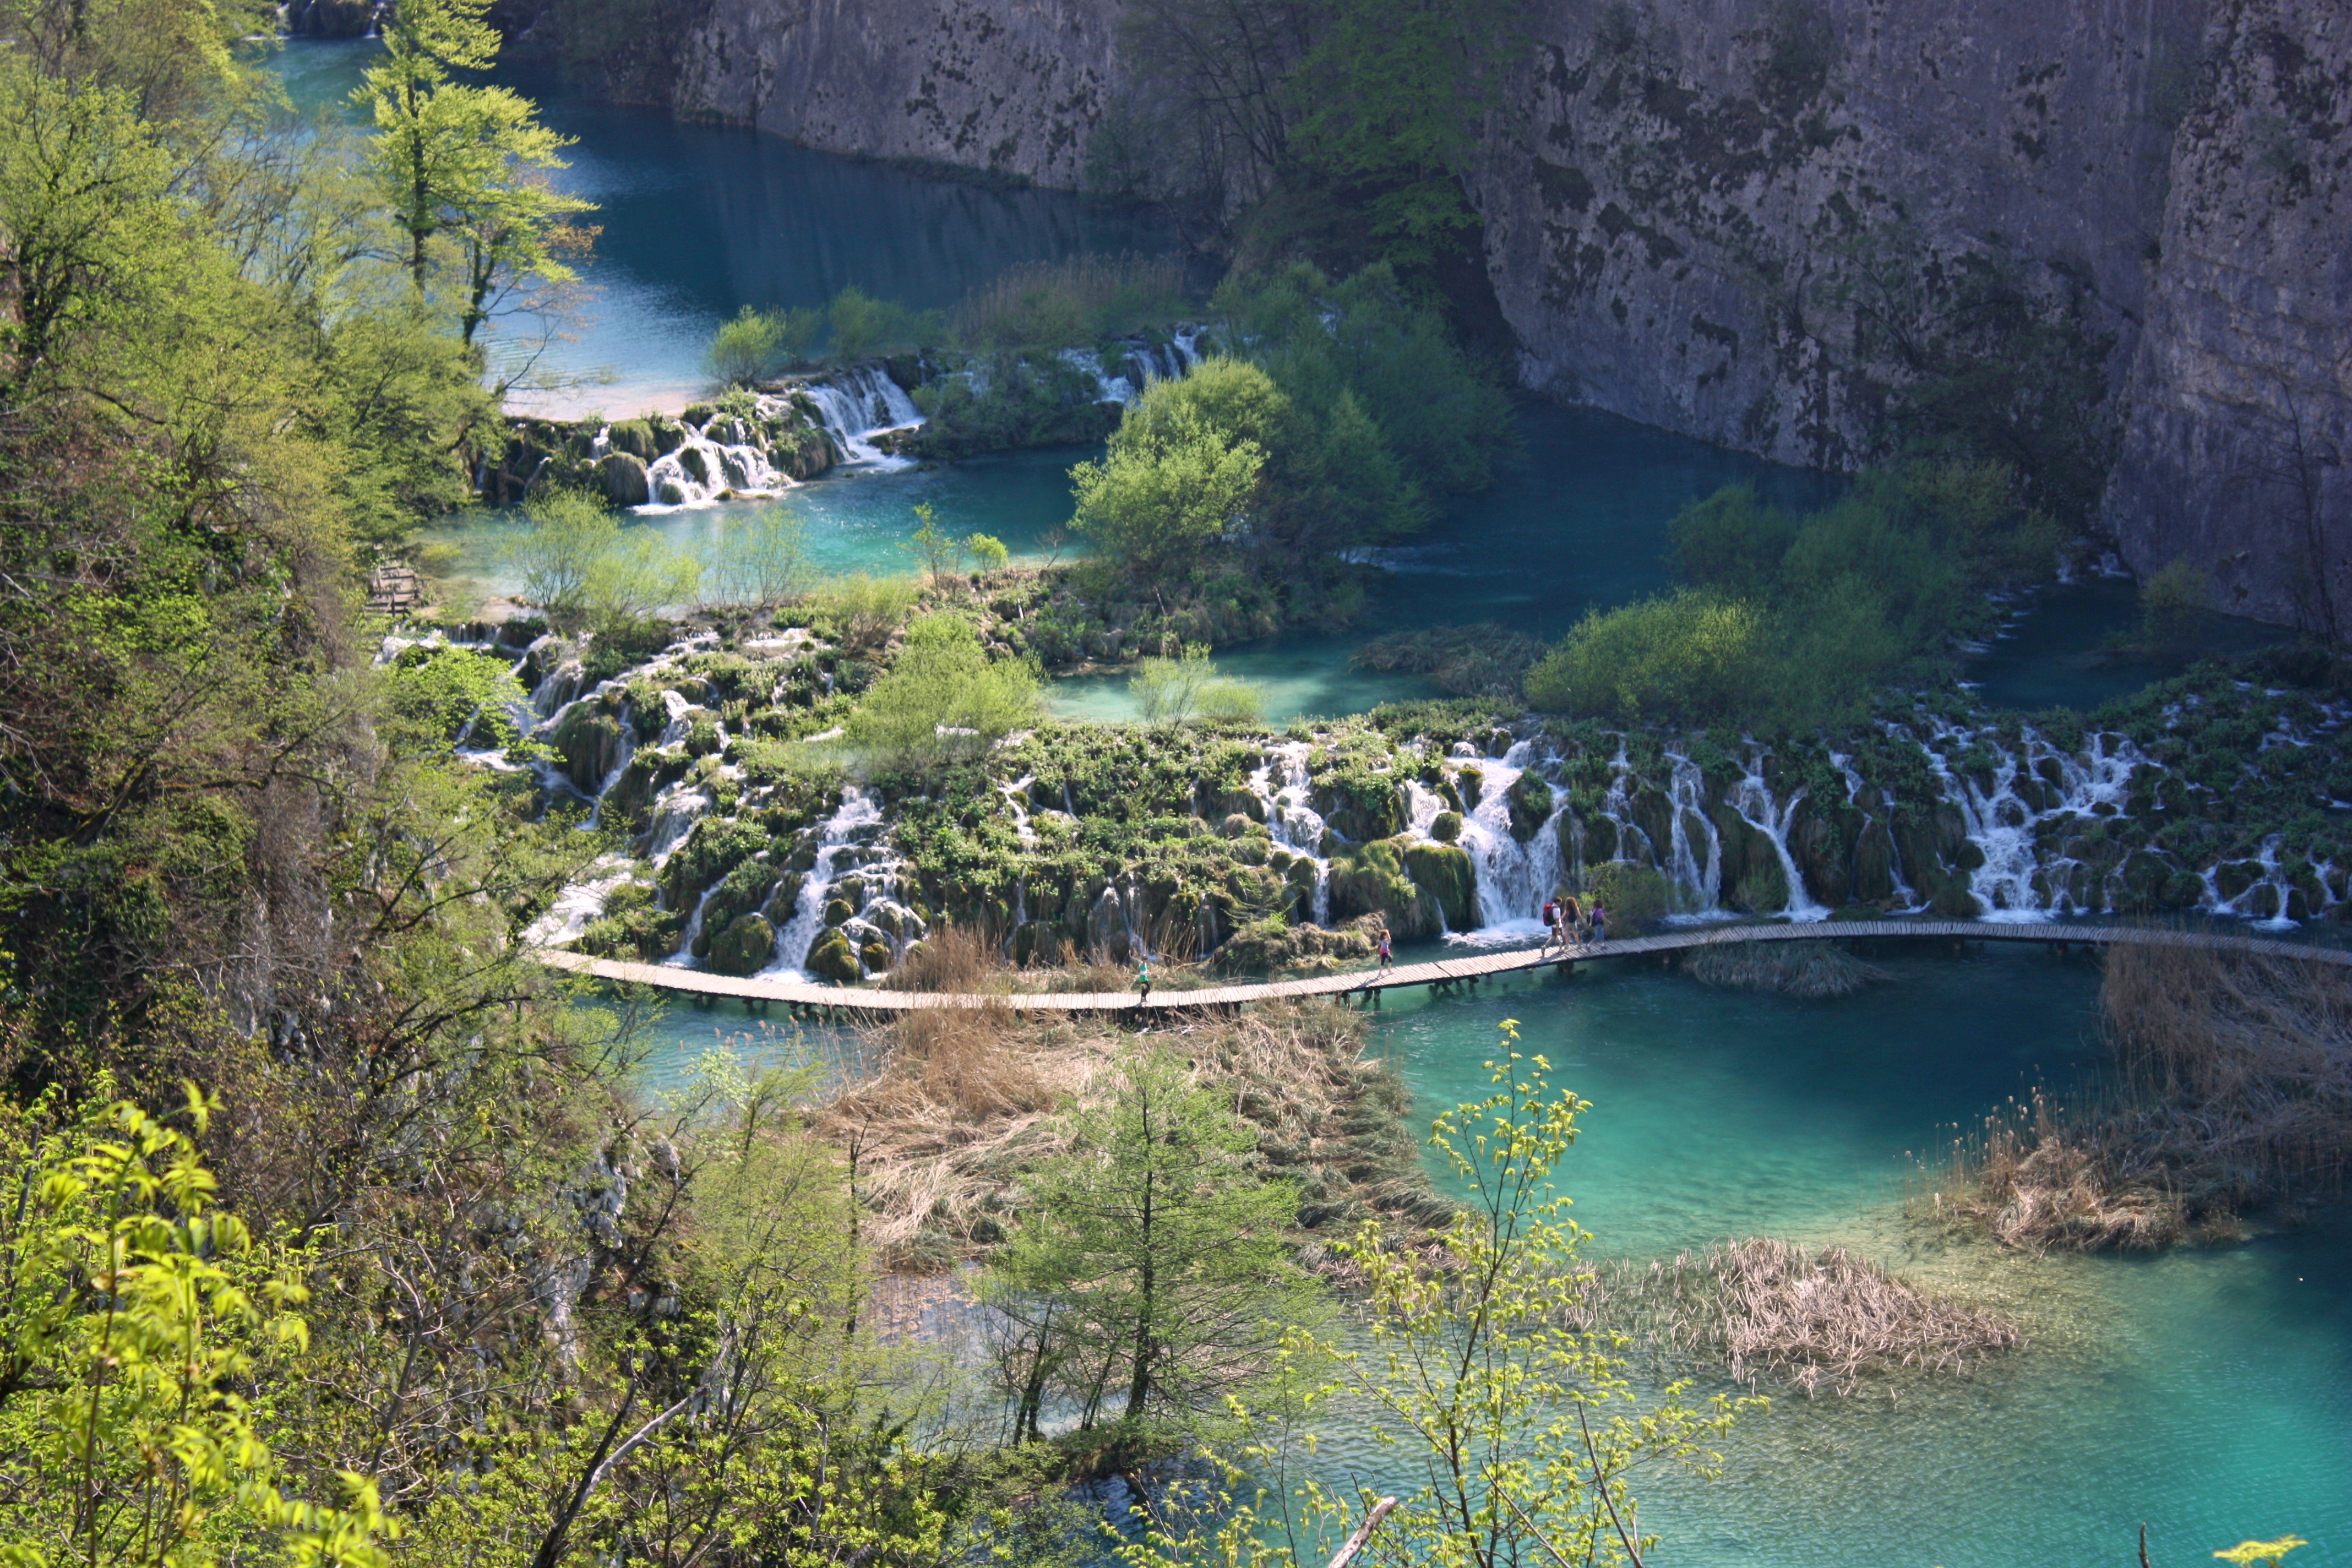
water, nature, waterfall, lake, river, stream, spring, reflection, reservoir, body of water, croatia, water feature, watercourse, plitvice, natural park, plitvice lakes